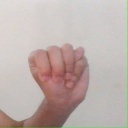
अक्षर: म